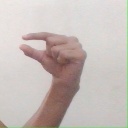
अक्षर: ग